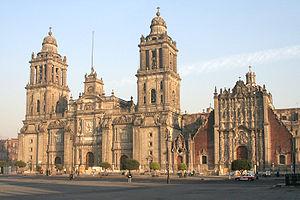
Mexico, est une entité fédérative et la capitale du Mexique.
Le catholicisme est la principale religion au Mexique.